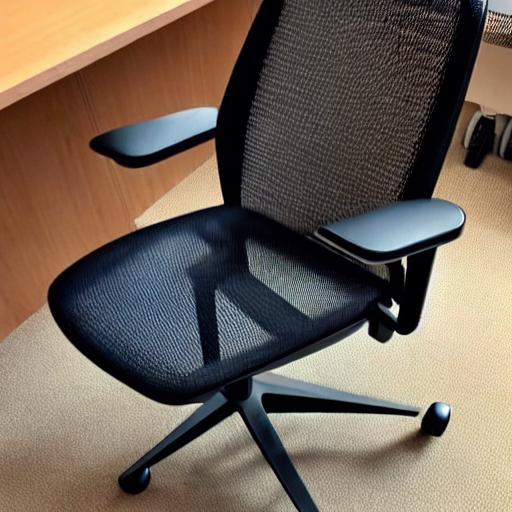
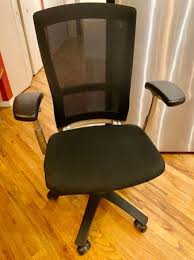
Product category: items_chair
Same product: no